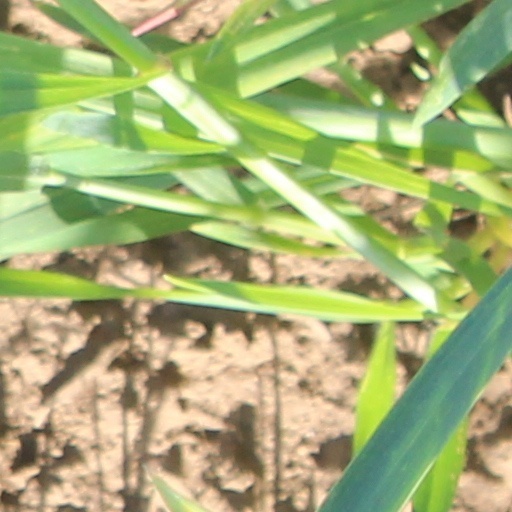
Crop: wheat